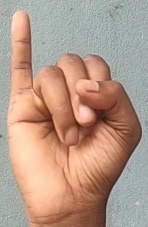
ASL sign: I